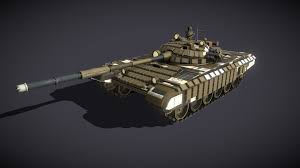
Label: T-72